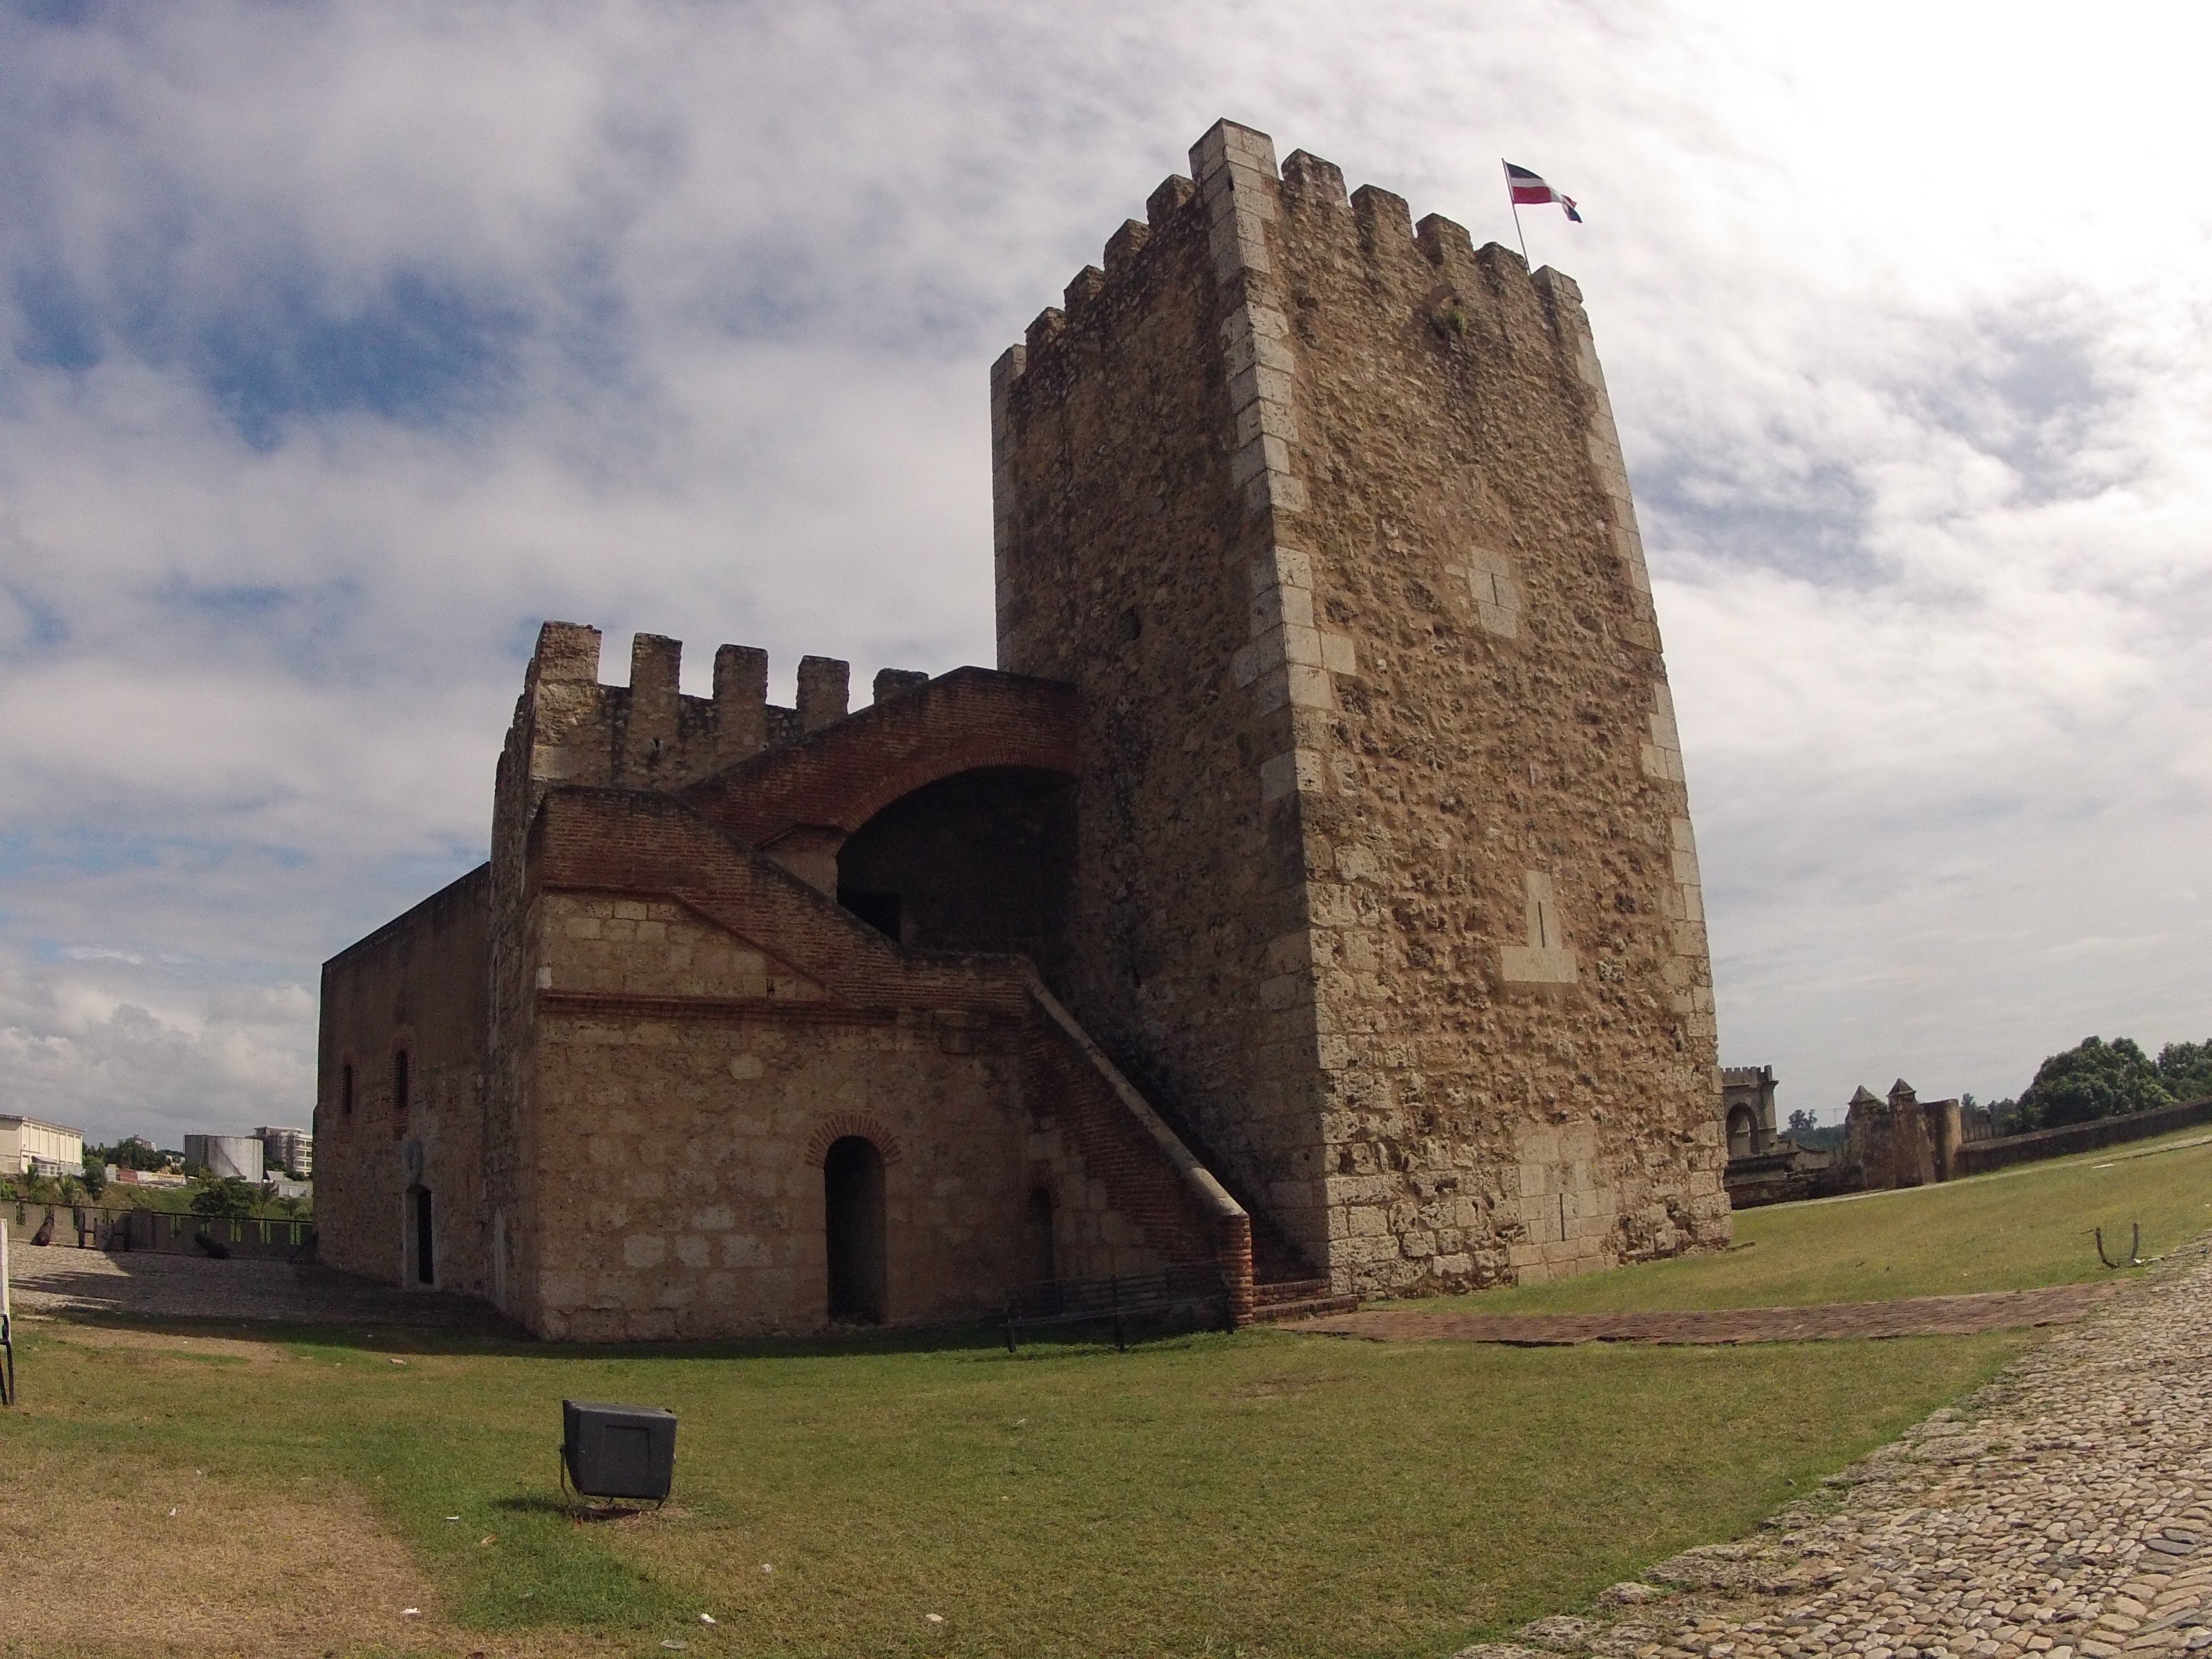
landscape, building, monument, castle, church, chapel, fortification, place of worship, ruins, monastery, abbey, dominican republic, middle ages, rural area, archaeological site, santo domingo, historic site, ancient history, spanish missions in california, strong ozaleza